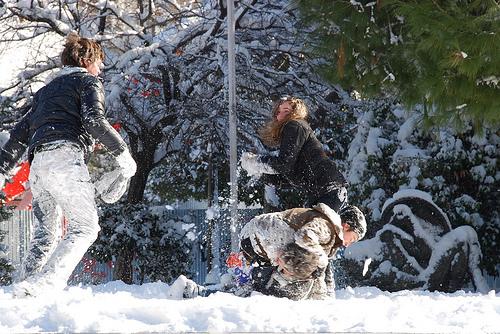
Weather: snow or frosty